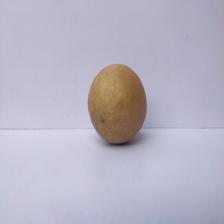
Size: Large